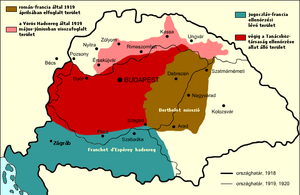
Den ungarske sovjetrepublik
Magtforhold i 1919. Røde områder var under rådsrepublikkens kontrol, lyserøde områder i praksis under kommunistisk kontrol, brune områder under rumænsk kontrol, blå umråder under fransk og jugoslavisk kontrol.
Den ungarske sovjetrepublik eller rådsrepublik i 1919 var en kortvarig arbejderstat oprettet i Ungarn under ledelse af kommunisten Béla Kun under revolutionen efter 1. verdenskrig som verdens første socialistiske stat oprettet uden for Rusland. Den varede fra 21. marts til 6. august 1919, da kontrarevolutionære rumænske og tjekkiske interventionstropper knuste rådsrepublikken, hvorefter der blev oprettet et autoritært, nominelt monarki under ledelse af Miklós Horthy.